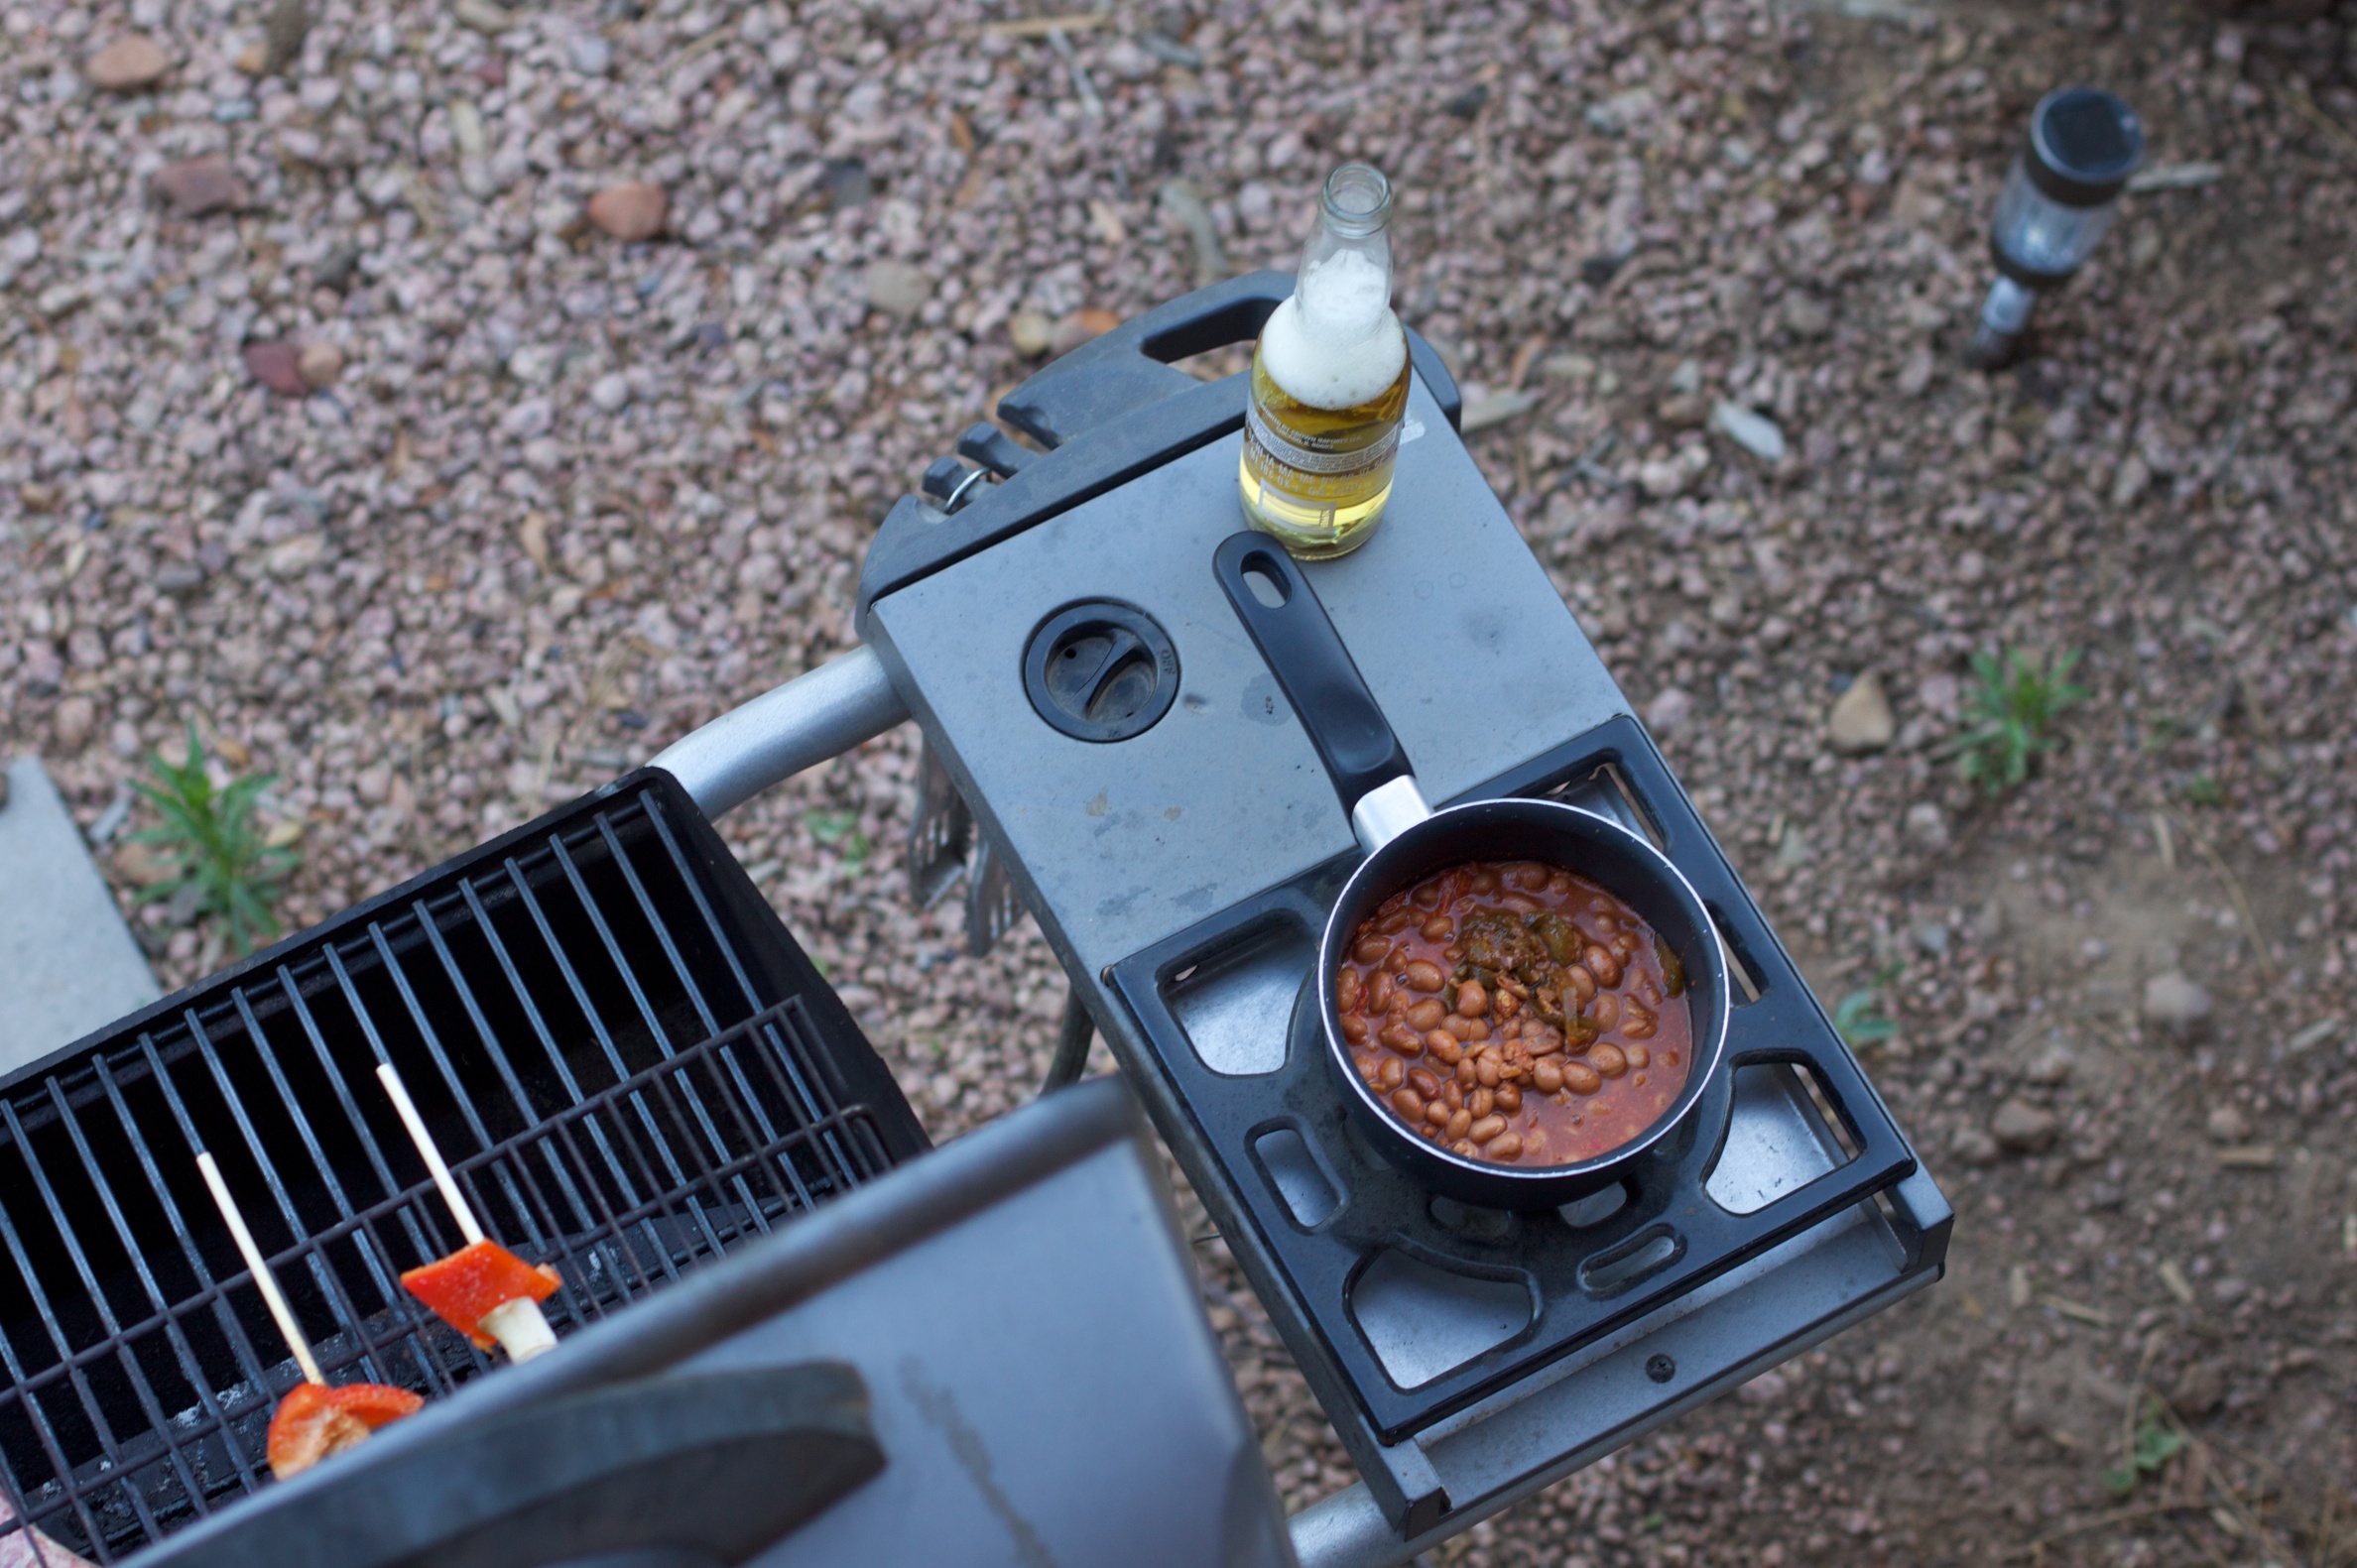
electronics